Wilmersdorf

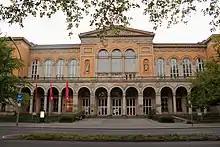
Berlin University of the Arts, faculty of music

The village near Berlin was first mentioned in 1293 as "Wilmerstorff", probably founded in the course of the German "Ostsiedlung" under the Ascanian margraves of Brandenburg. From the 1850s on "Deutsch-Wilmersdorf" was developed as a densely settled, affluent residential area, which in 1920 became a part of Greater Berlin. The former borough of Wilmersdorf included the localities of Halensee, Schmargendorf and Grunewald.